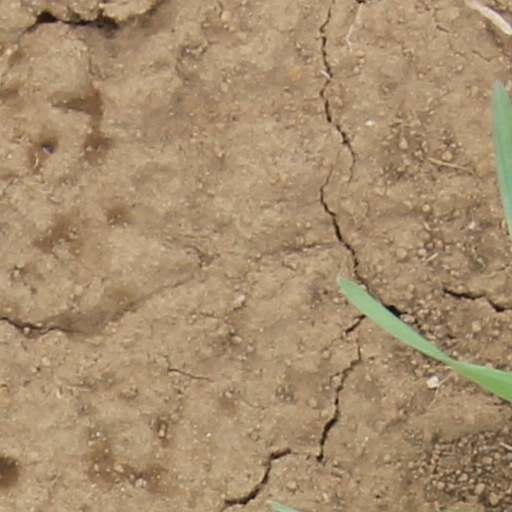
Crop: wheat